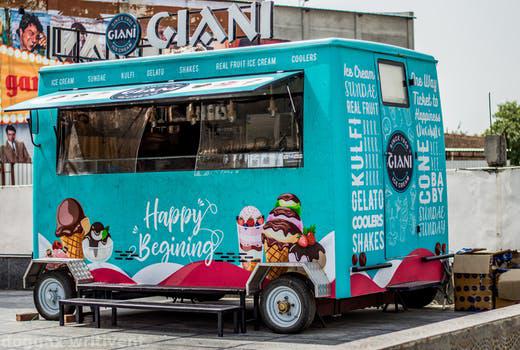
Label: Watermark